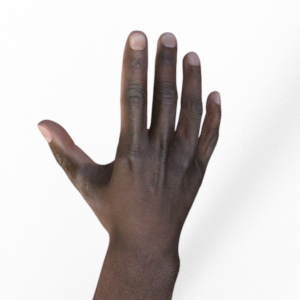
Label: paper